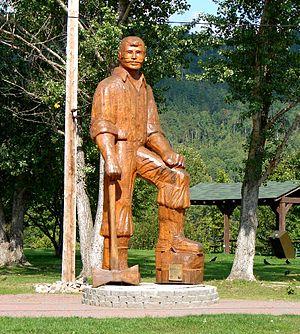
Jos Montferrand, de son vrai nom Joseph Favre, est un homme fort qui a vécu au XIXᵉ siècle au Québec. À cette époque, les Anglophones et Francophones de la classe ouvrière étaient souvent en compétition pour les emplois, et de multiples bagarres en résultaient. Jos Montferrand, un colosse, acquiert sa réputation de redresseur de torts grâce à son adresse et à ses muscles, mais aussi parce qu'il ne pouvait supporter des insultes contre les siens.
Mattawa est une ville du district de Nipissing située au nord-est de l'Ontario, Canada et au confluent de la rivière Mattawa et de la rivière des Outaouais. En Ojibwé, Mattawa signifie « la rencontre des eaux ».